Stanisław Kostyra

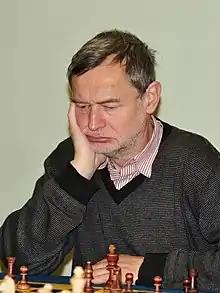
Stanisław Kostyra in 2013

Stanisław Kostyra (born 26 January 1951) is a Polish chess International Master (1987).